Private (Ryōko Hirosue song)

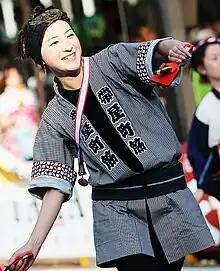
Ringo Sheena wrote lyrics that she believed Ryōko Hirosue (pictured) would say herself.

The song was written by Ringo Sheena, featuring production by Yūta Saitō. The song was recorded as a demo by Sheena before her debut with entirely different lyrics, and was her first song she had given to another musician. The new lyrics were tailored for Hirosue, with Sheena attempting to use words that sounded as if they had come from Hirosue herself for the lyrics. The lyrics, despite their tone, use non-standard, historical kanji versions of words such as , , , and .